Calendar (British TV programme)

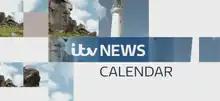

ITV News "Calendar" is a British television news service broadcast and produced by ITV Yorkshire.